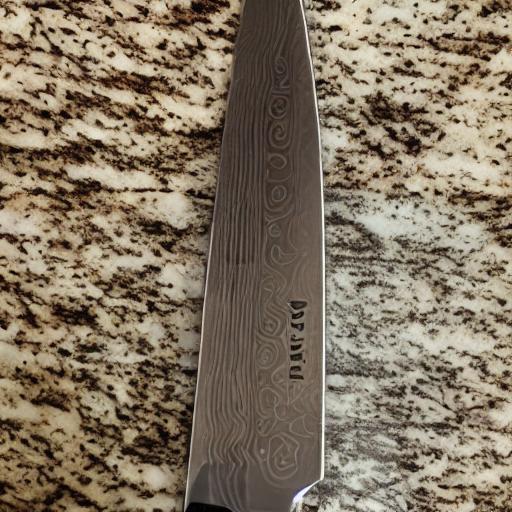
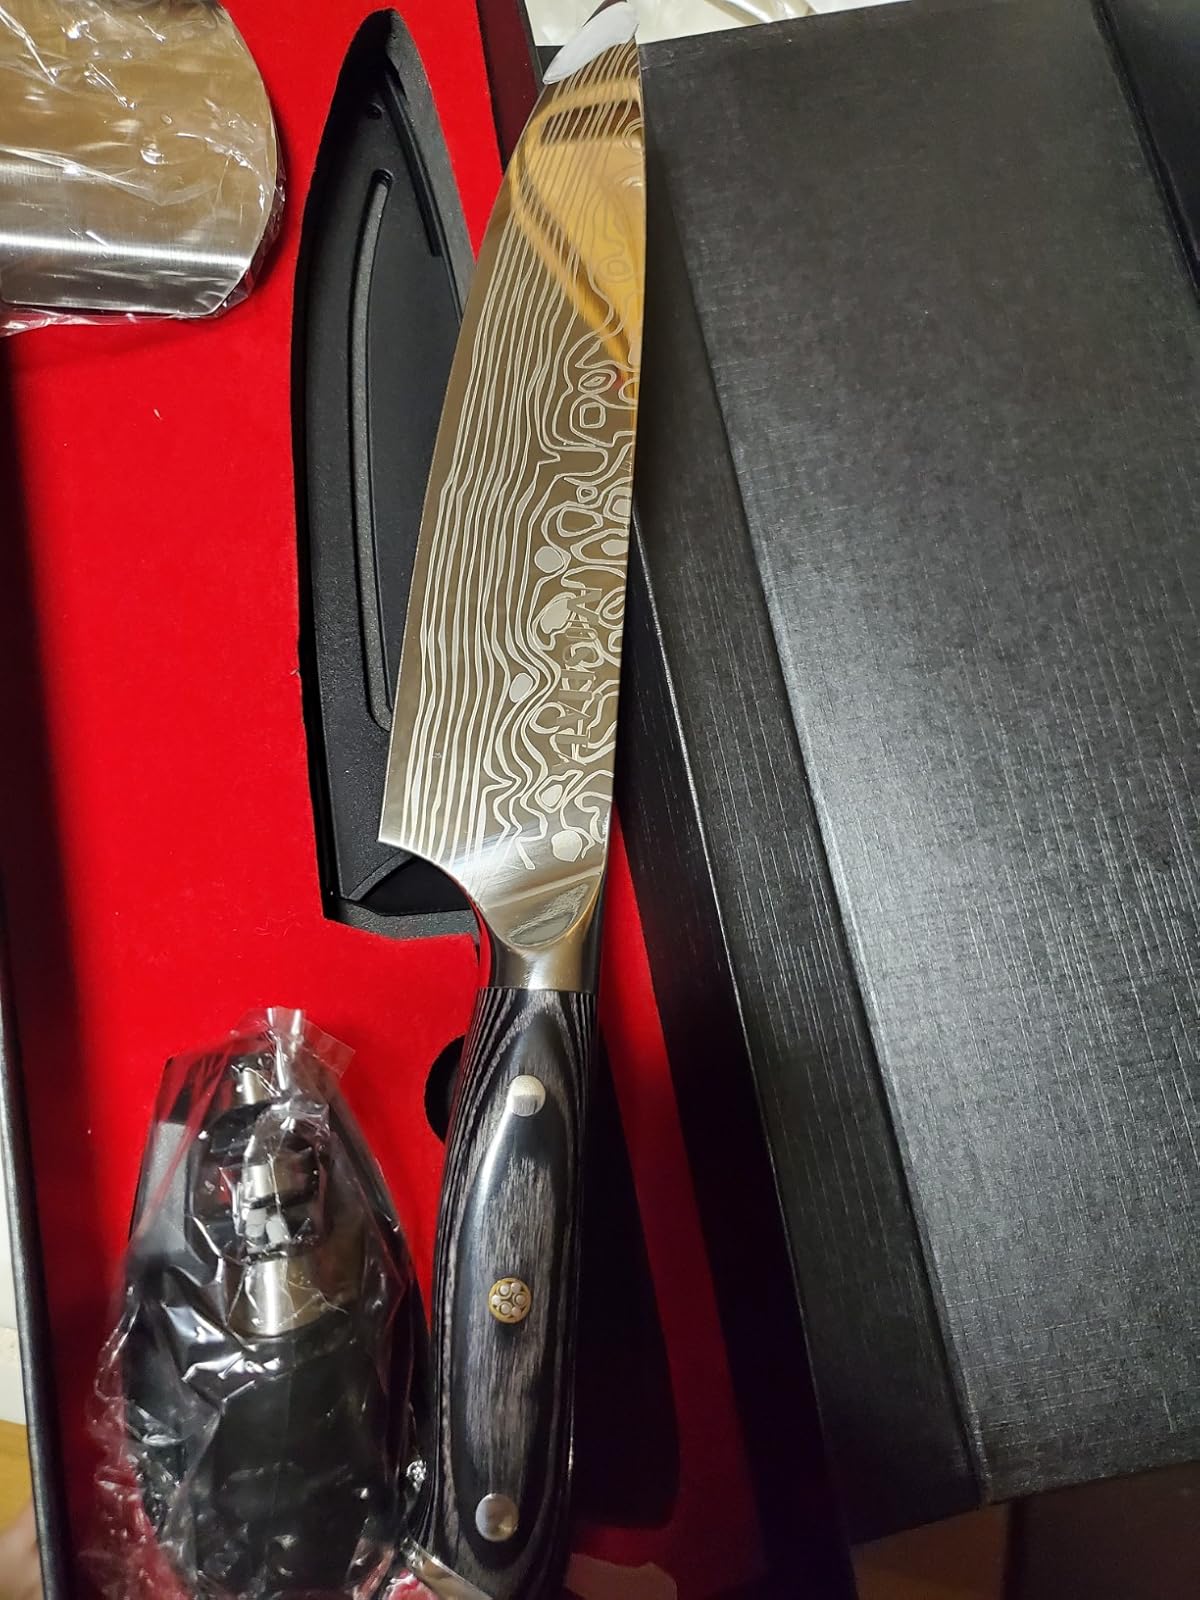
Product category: items_knife
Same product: no